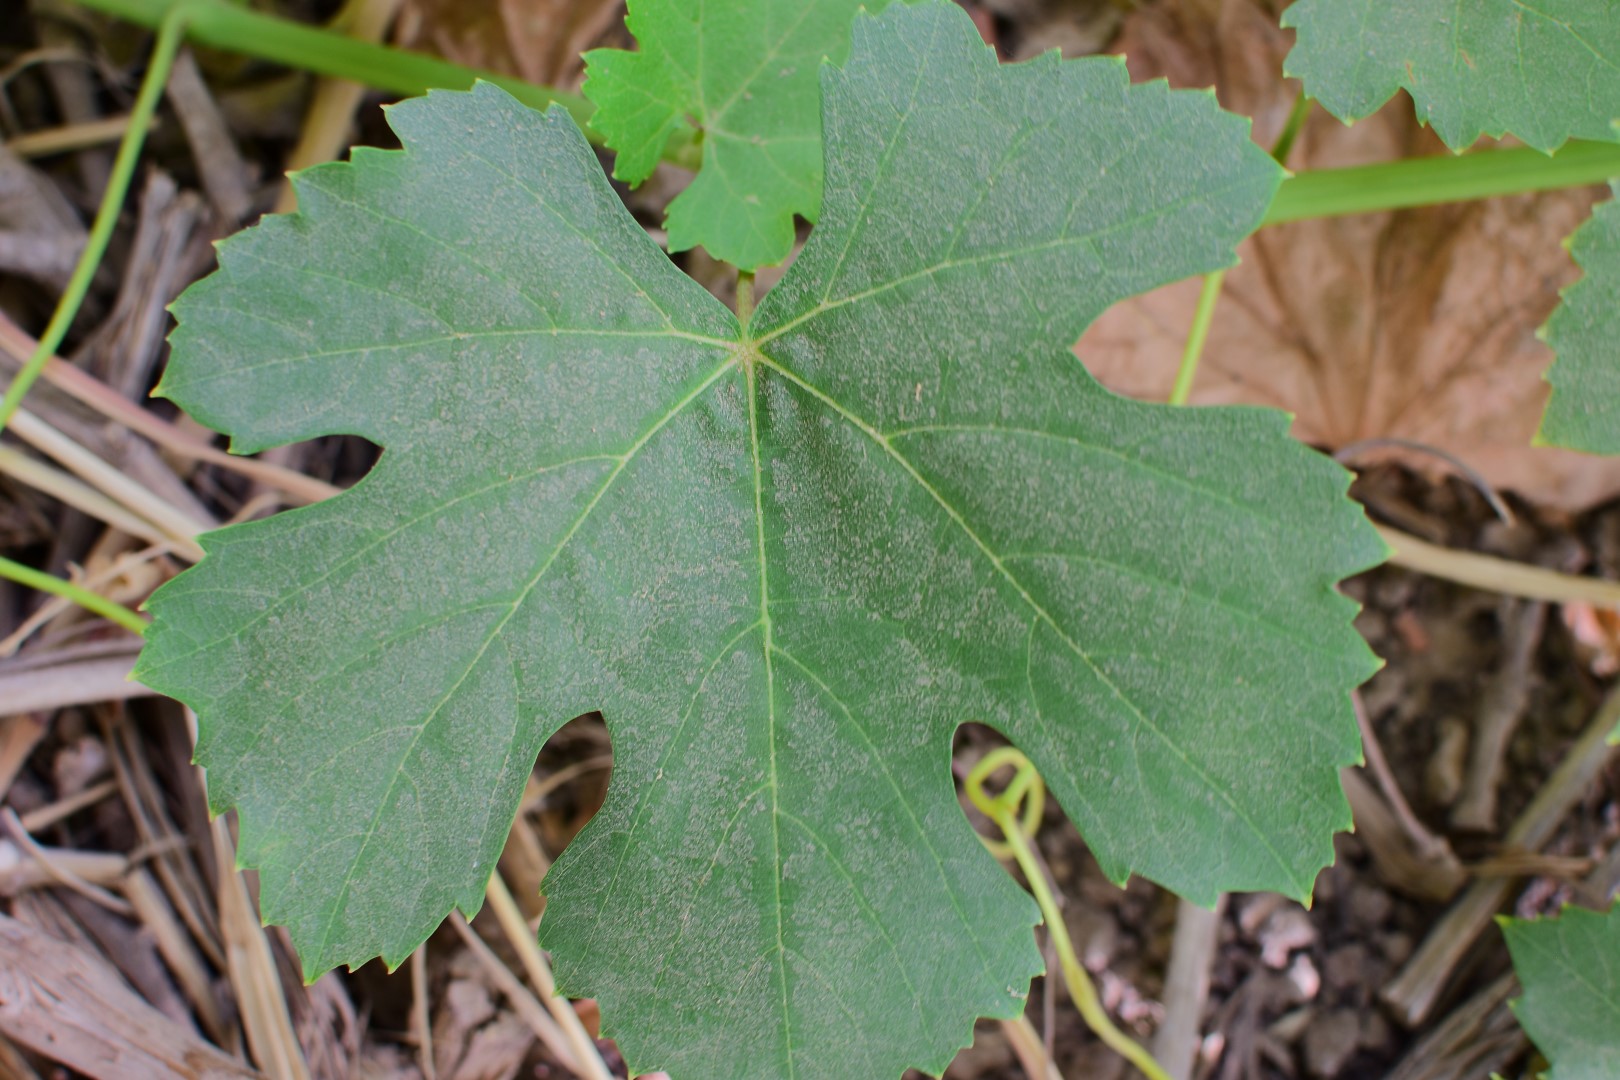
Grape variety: Thompson Seedless